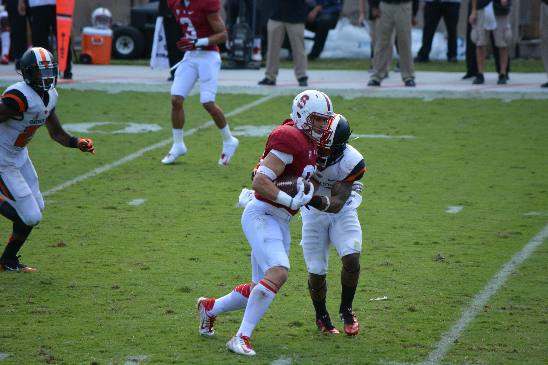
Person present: No